Dulles International Airport

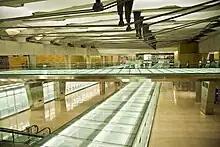
Main Terminal AeroTrain station

Conceived in early planning sessions in 1959, Dulles is one of a few remaining airports to utilize mobile lounges (also known as "plane mates" or "people movers"), now only used for transport to the International Arrivals Building as well as transport for Concourse D. They have all been given names based on the postal abbreviations of 50 states, e.g., VA, MD, AK.